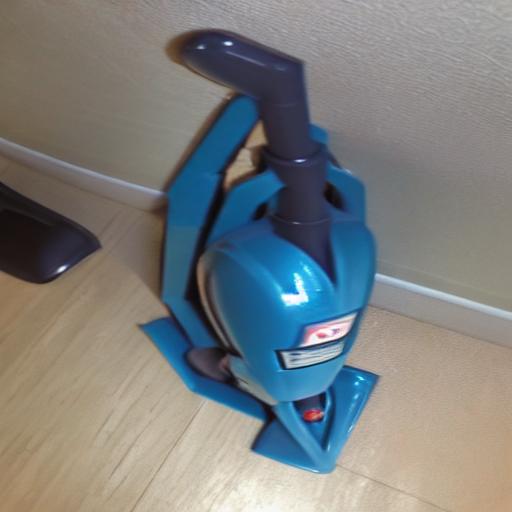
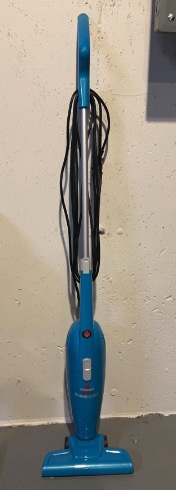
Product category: items_vacuum
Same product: no